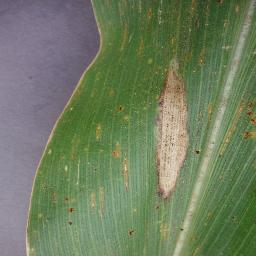
Label: Corn_(Maize)___Northern_Leaf_Blight